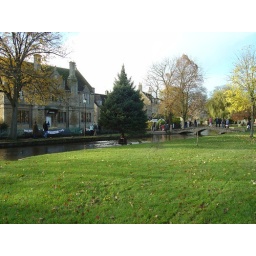
Christmas tree in the middle of the water